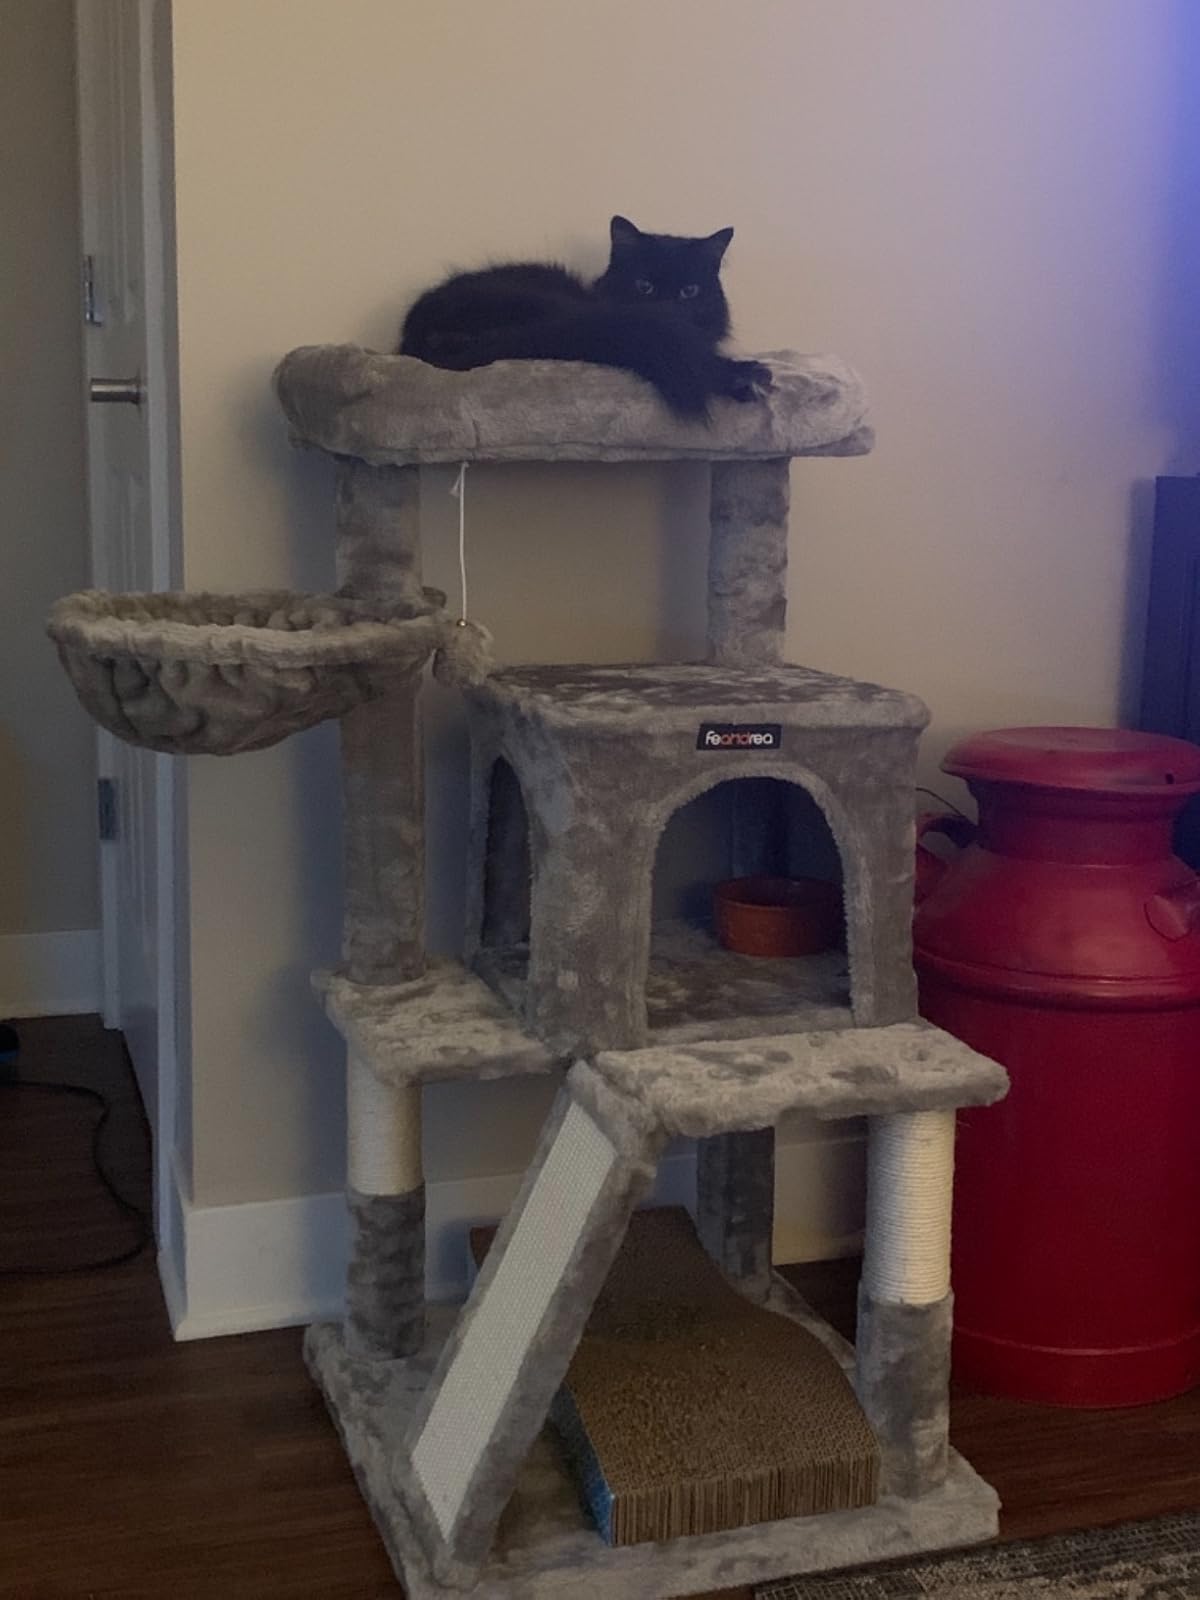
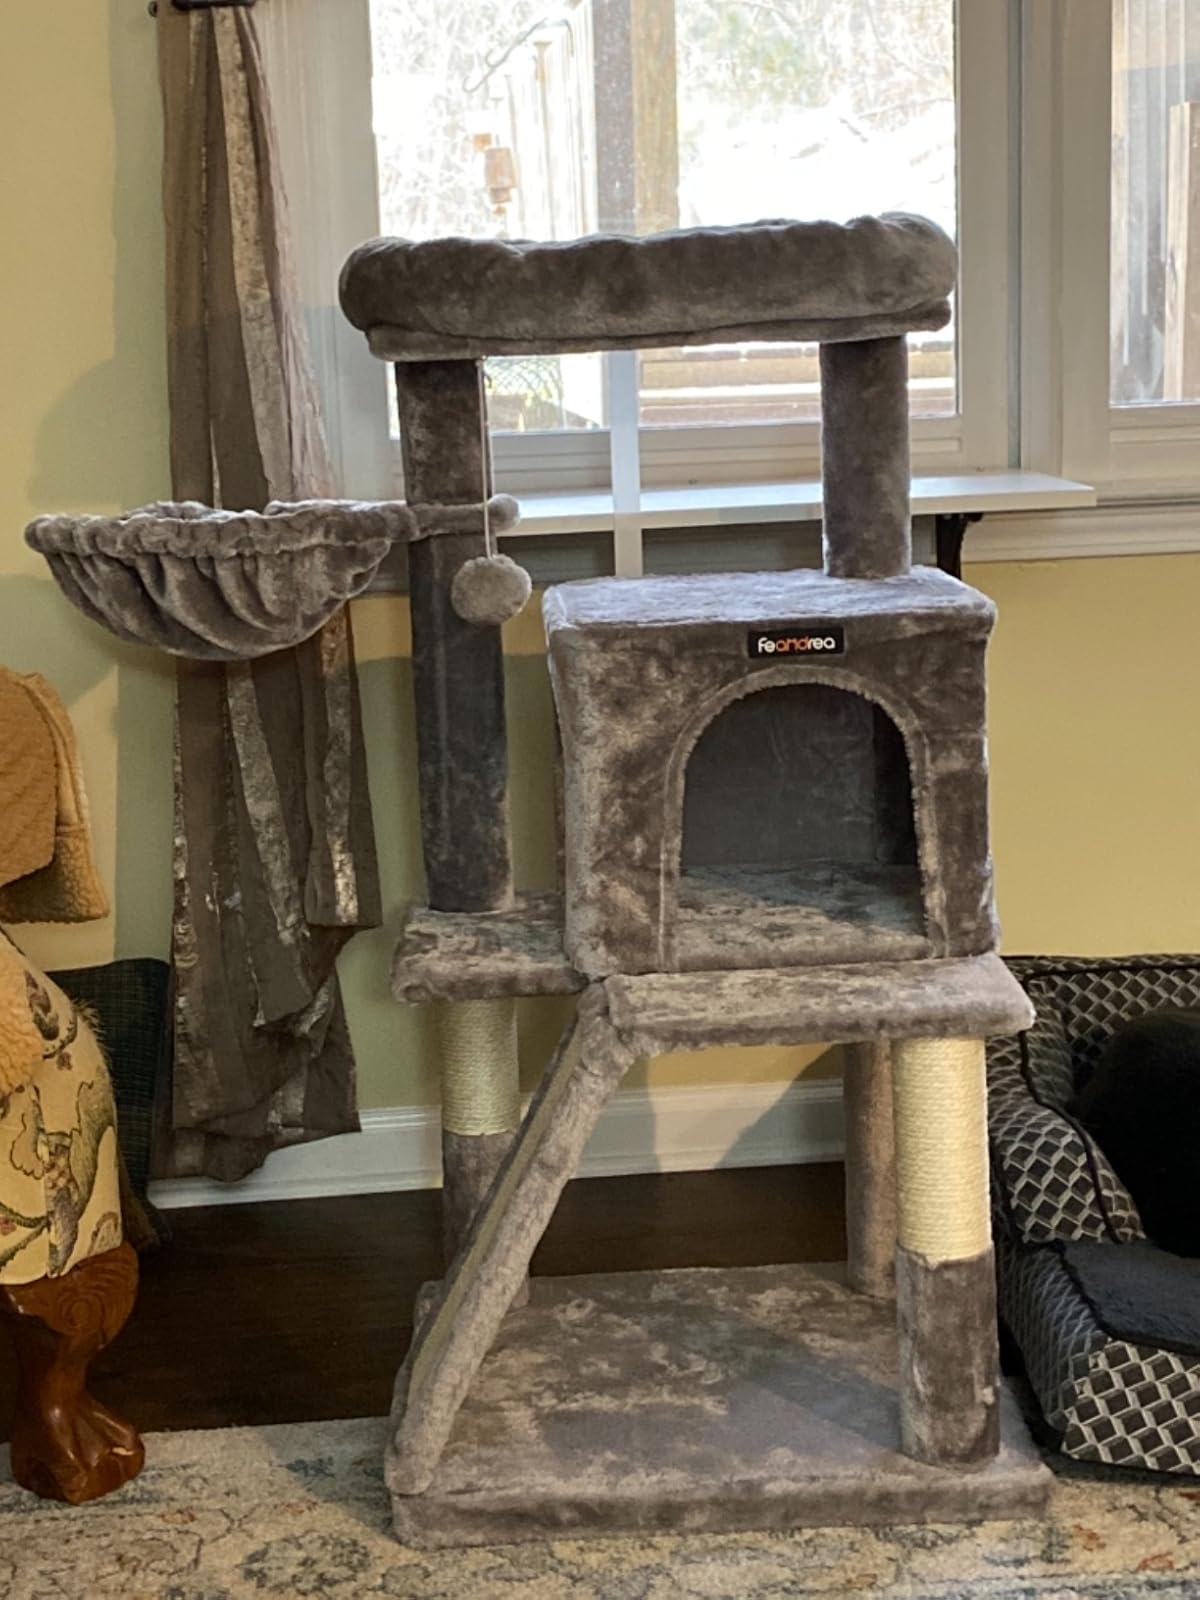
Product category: items_cat tree
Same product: yes